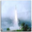
Label: rocket